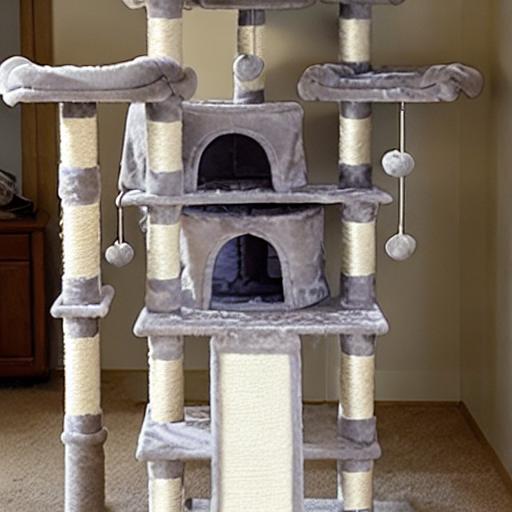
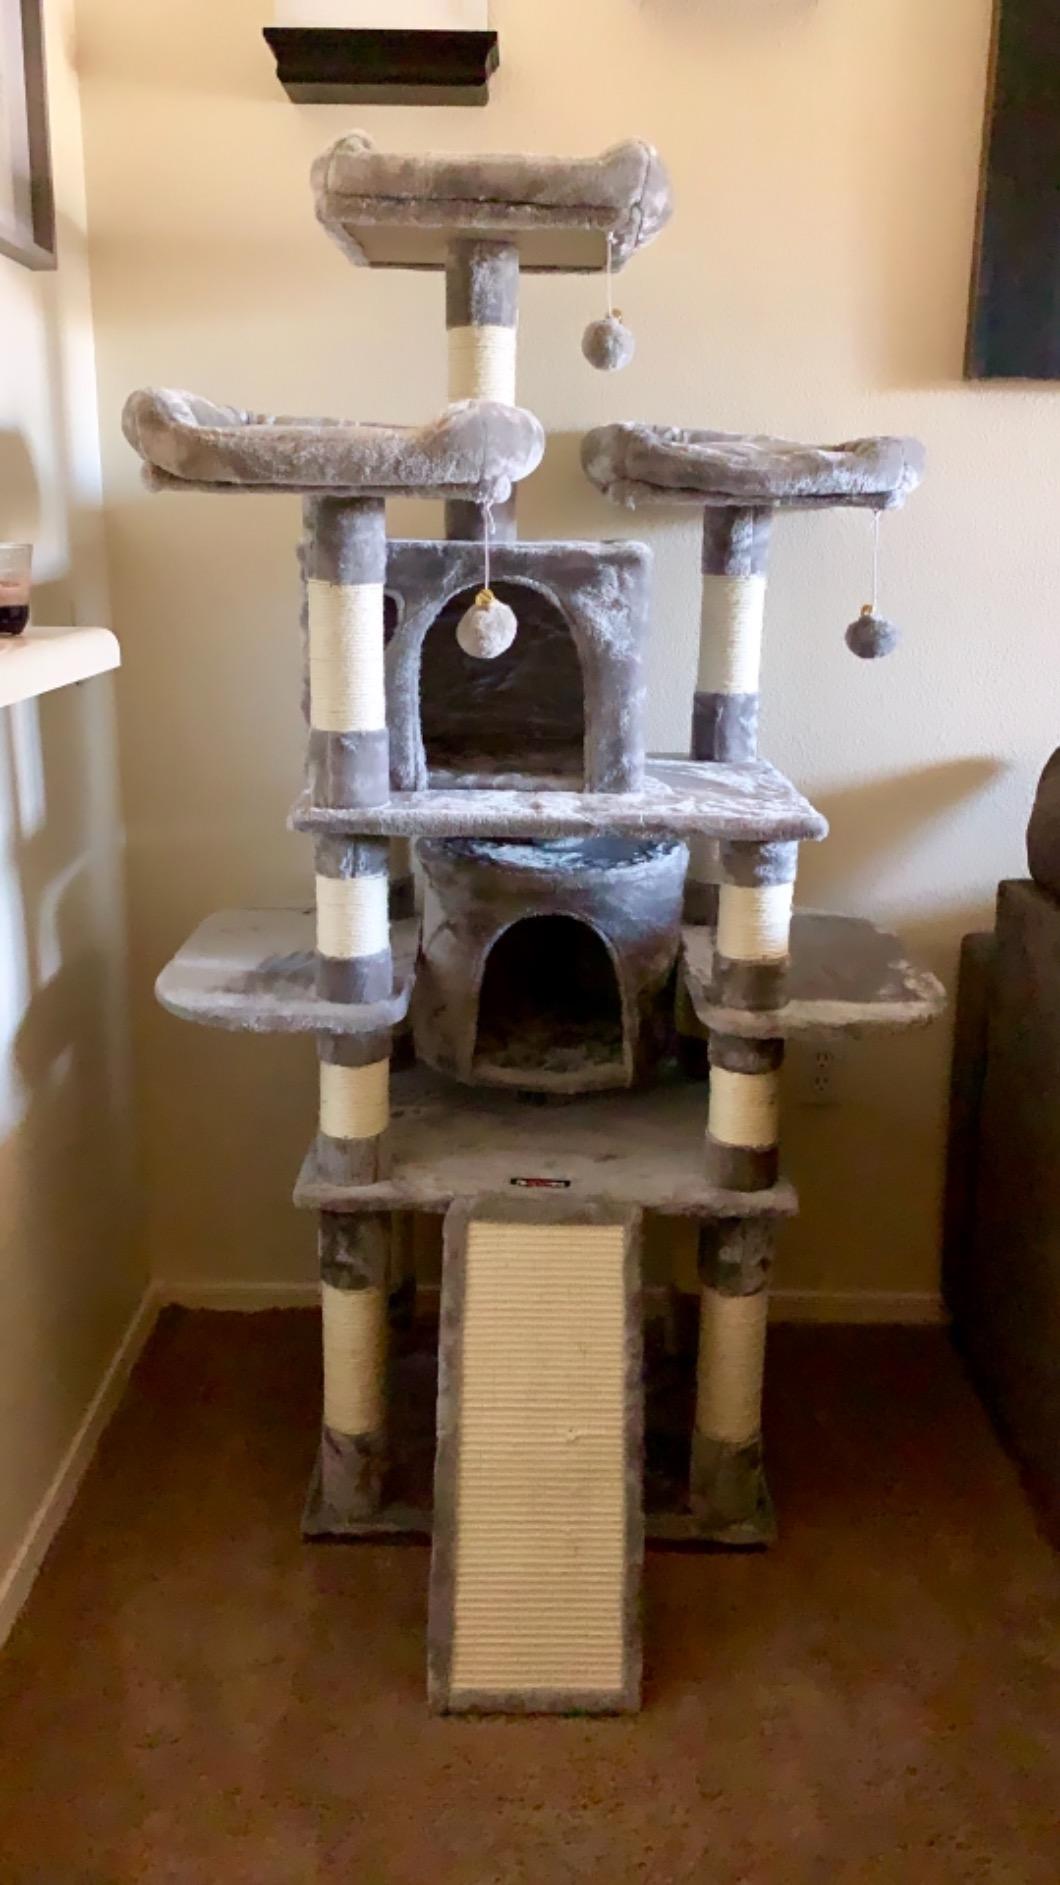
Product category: items_cat tree
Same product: no